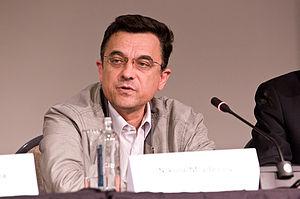
Nikola Mladenov, né le 10 mars 1964 à Skopje et mort dans la même ville le 26 mars 2013, est un journaliste macédonien.